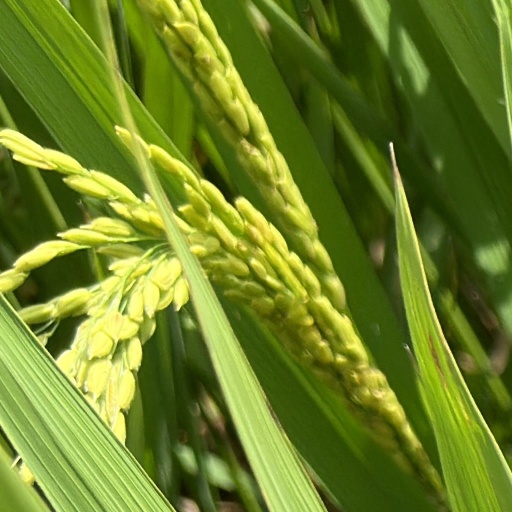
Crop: rice